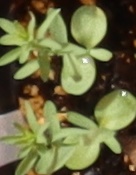
Label: Flax